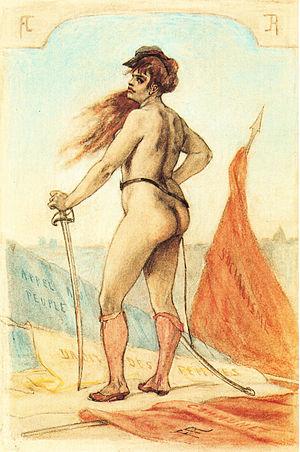
La théorie de la dégénérescence ou théorie de l’hérédité-dégénérescence est une théorie née au XIXᵉ siècle, d'abord formulée par Bénédict Augustin Morel en 1857, puis révisée par Valentin Magnan en 1887. Selon cette théorie, l'origine des maladies mentales est héréditaire, traduisant la transmission d'un terrain « taré » d'une génération à l'autre, avec une aggravation de génération en génération.